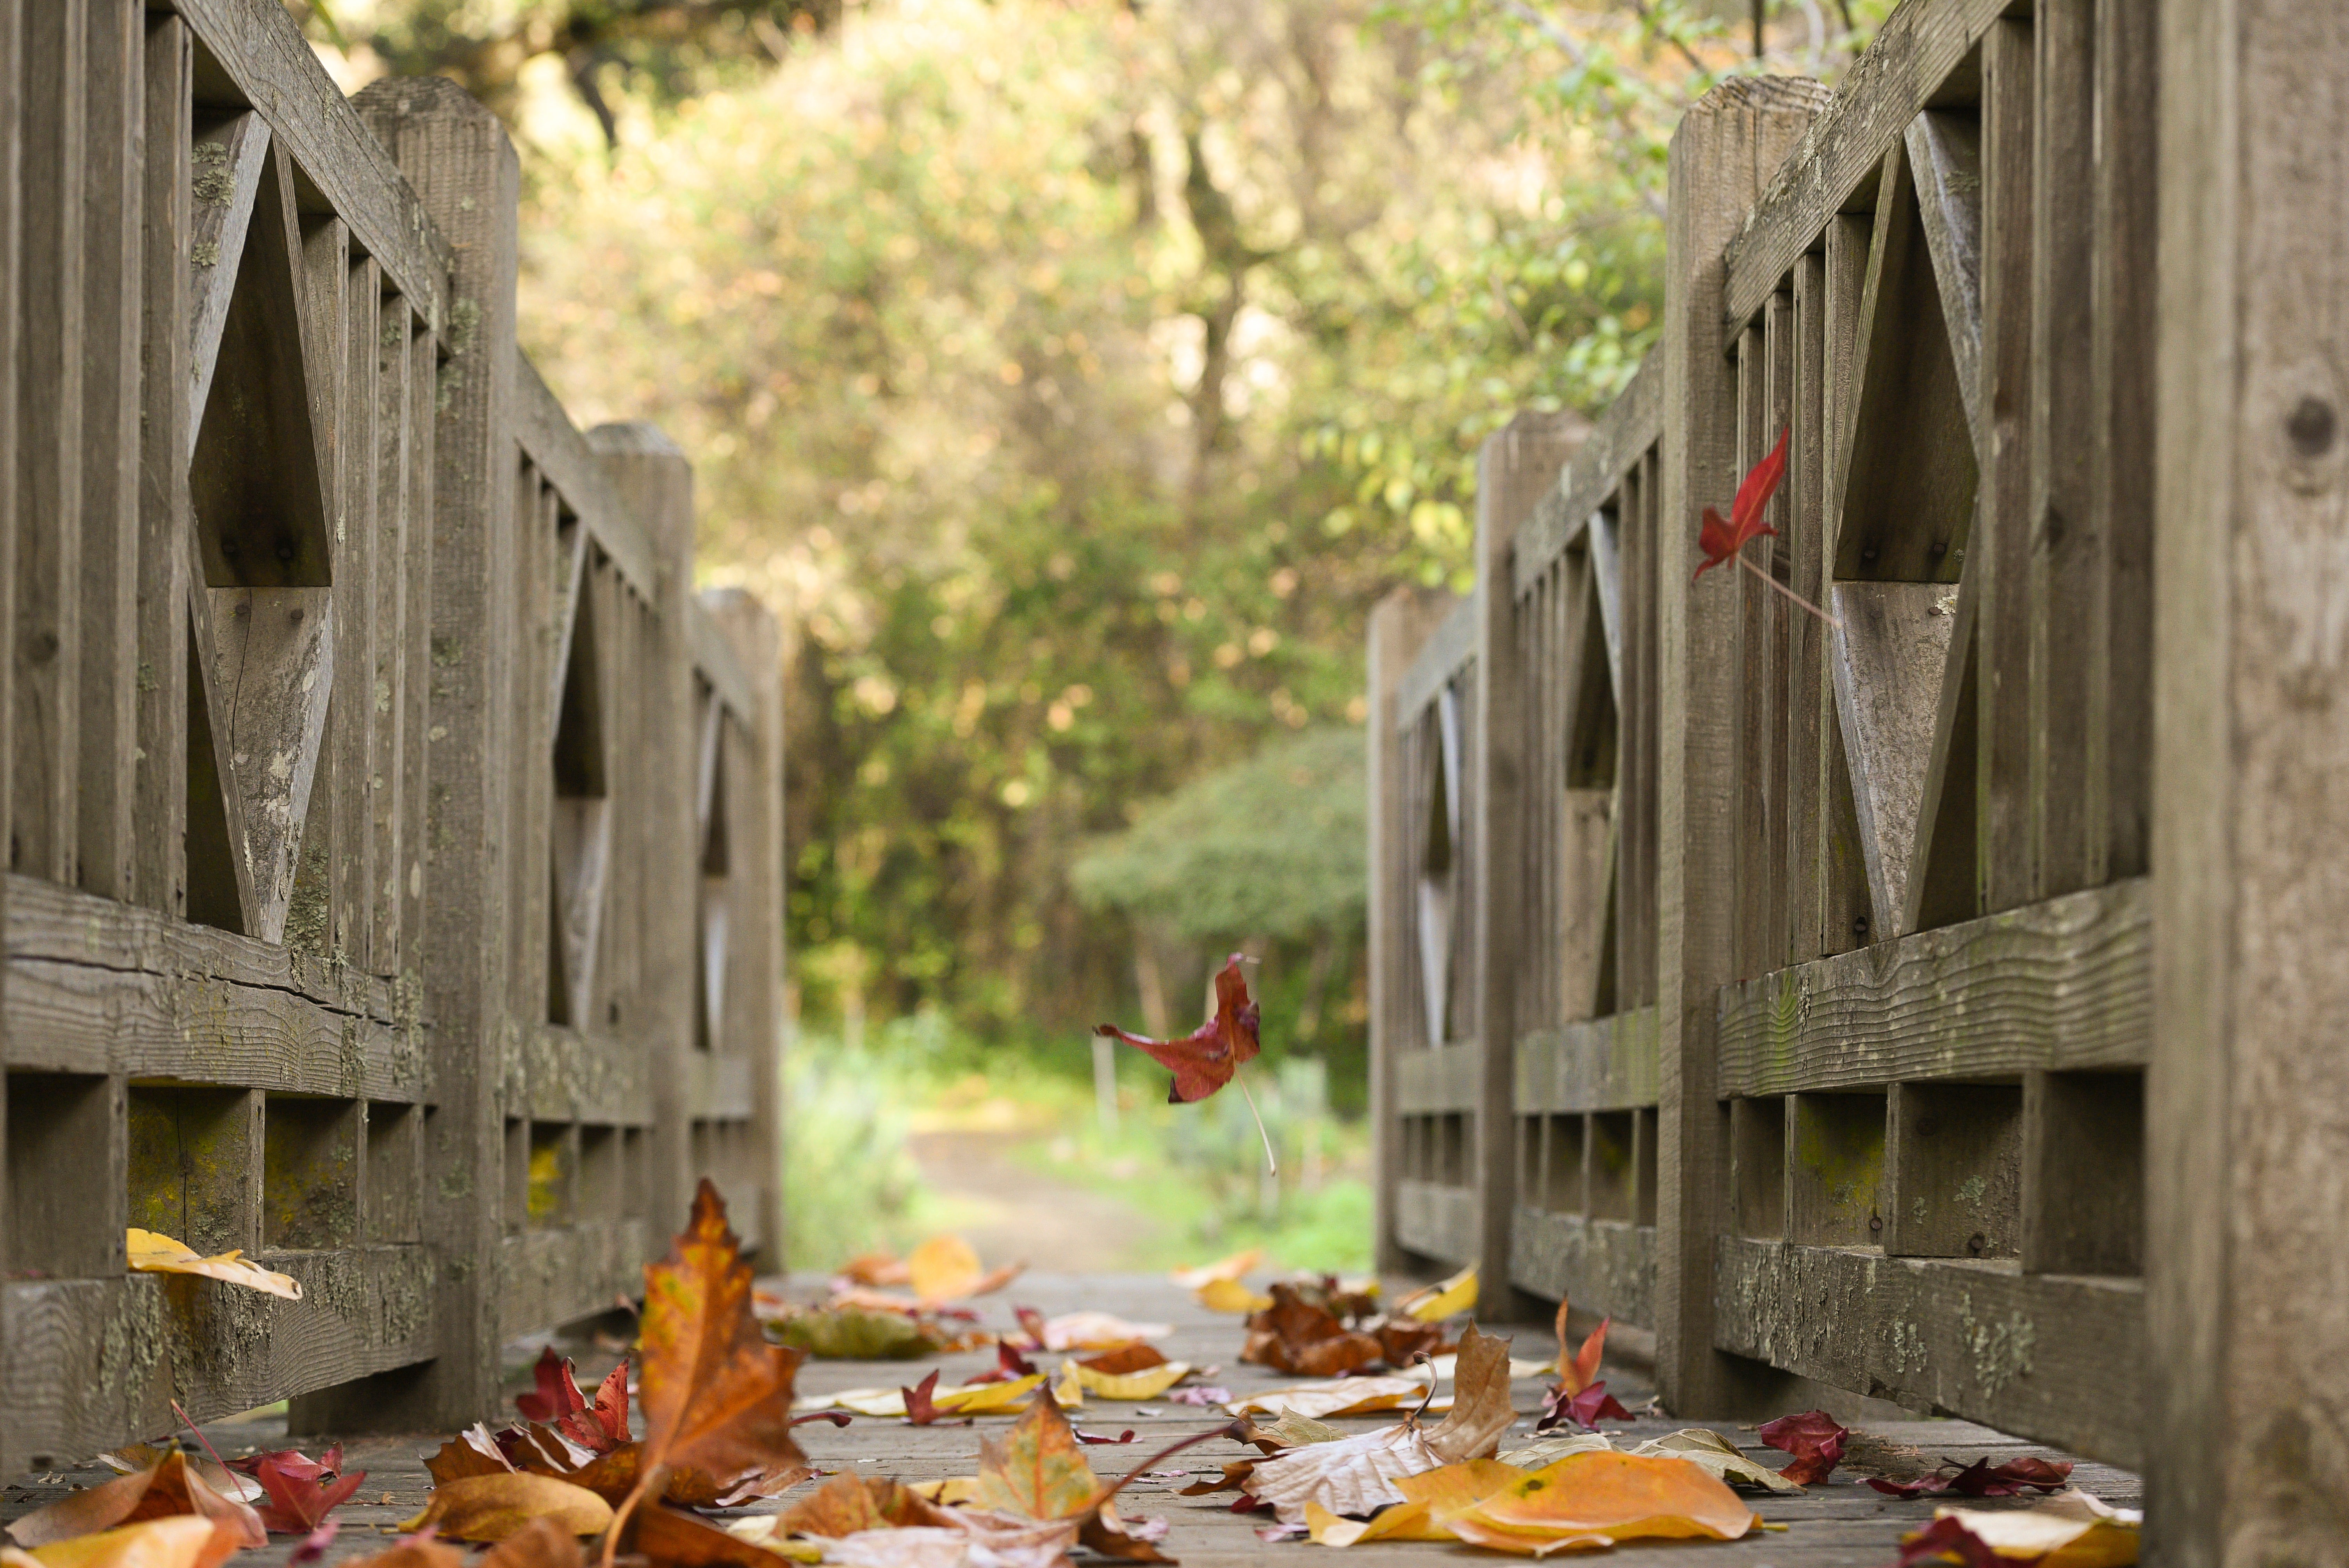
meal, autumn, season